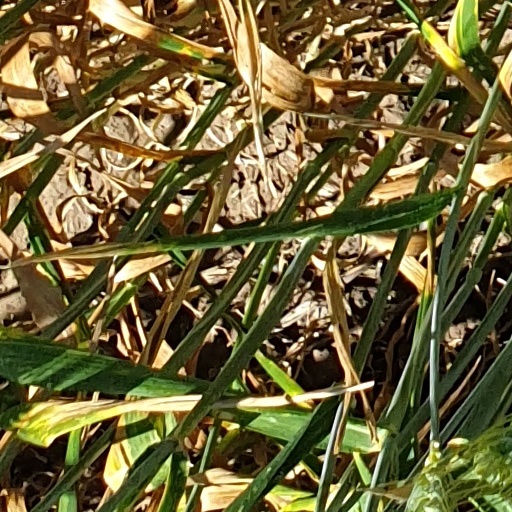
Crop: wheat